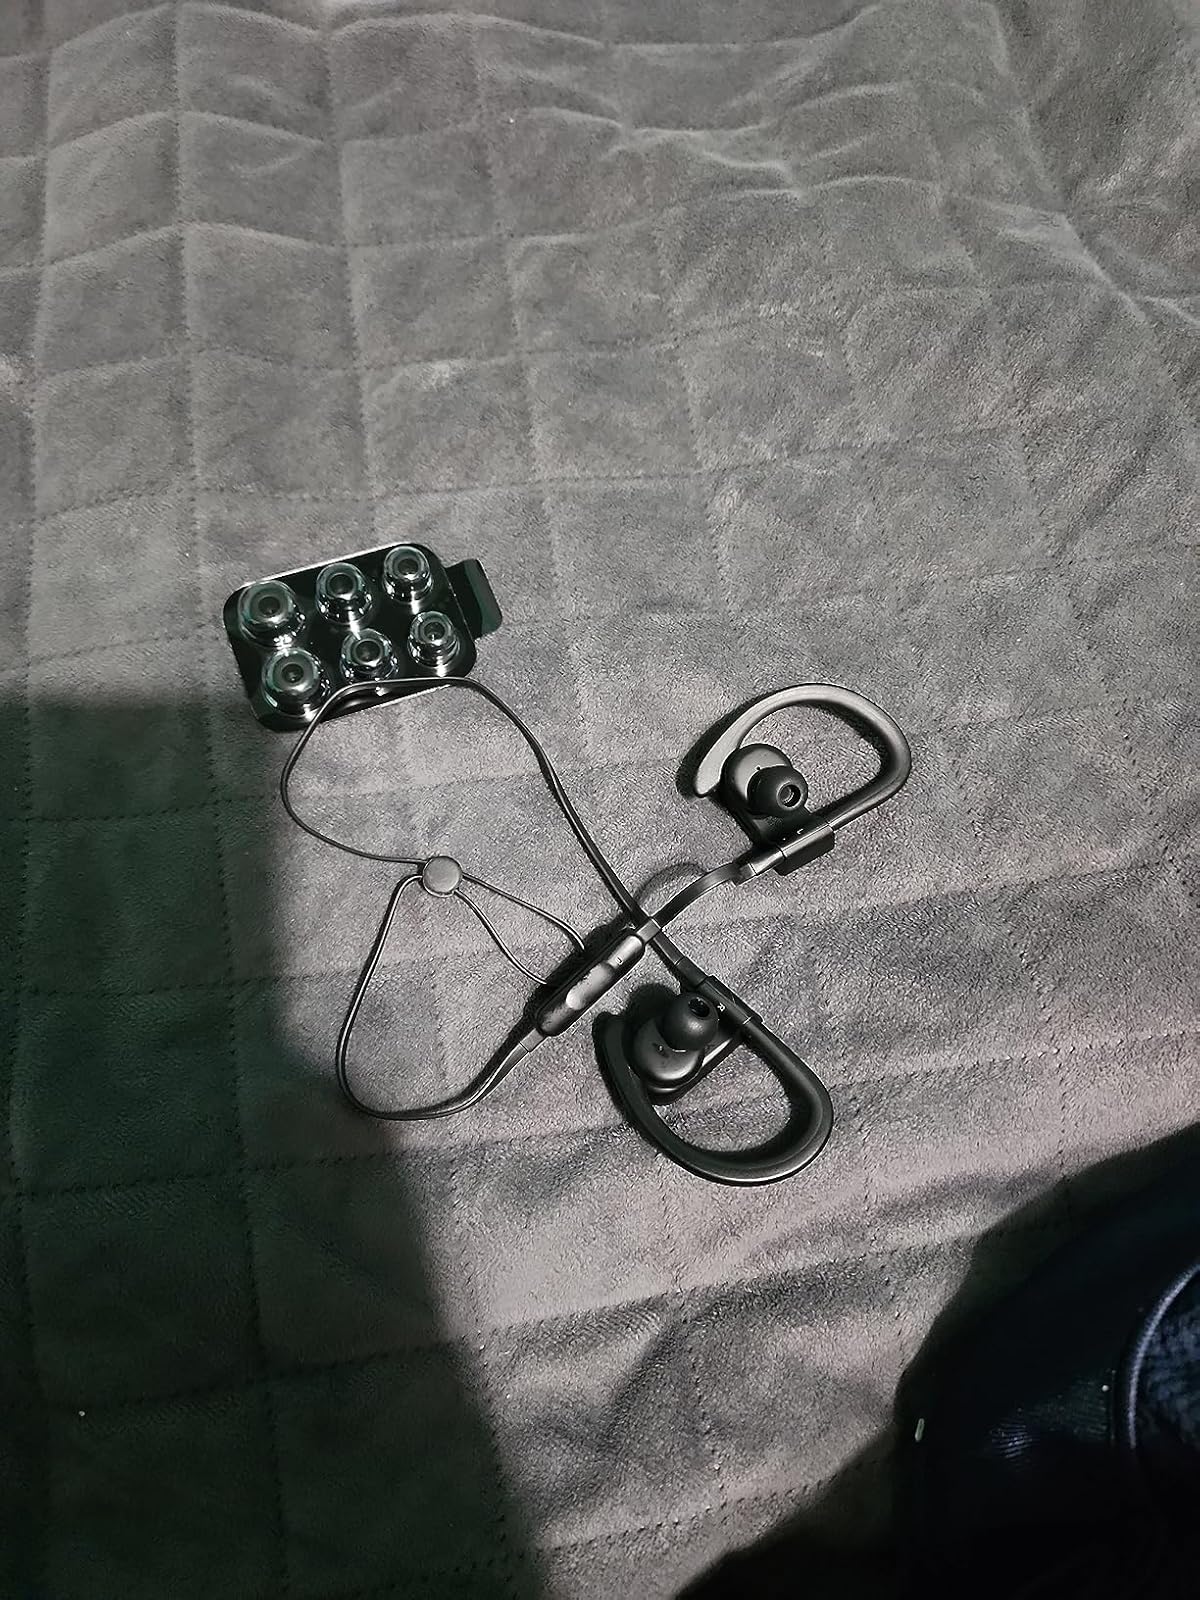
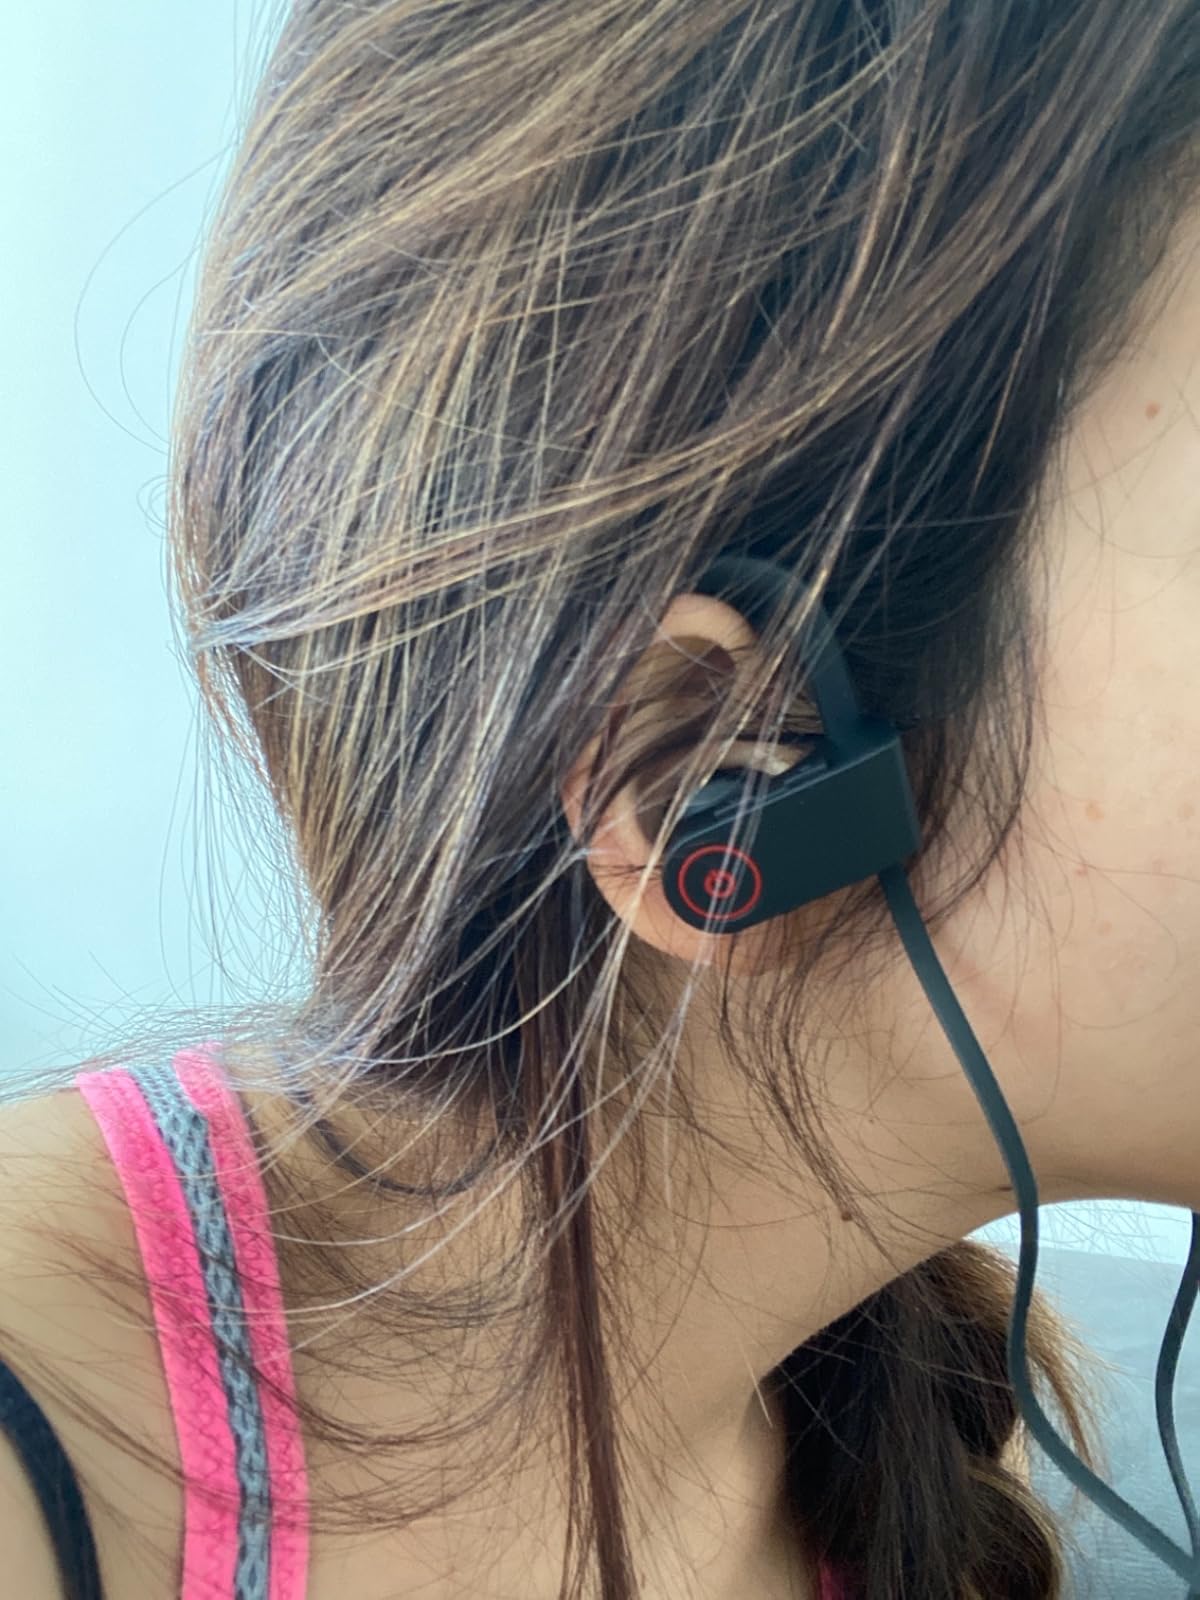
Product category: headphones
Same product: no